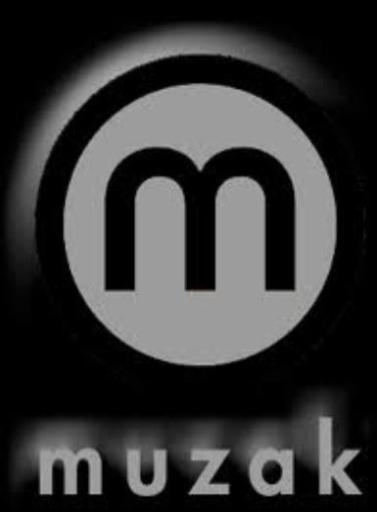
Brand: muzak-1
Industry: Clothes